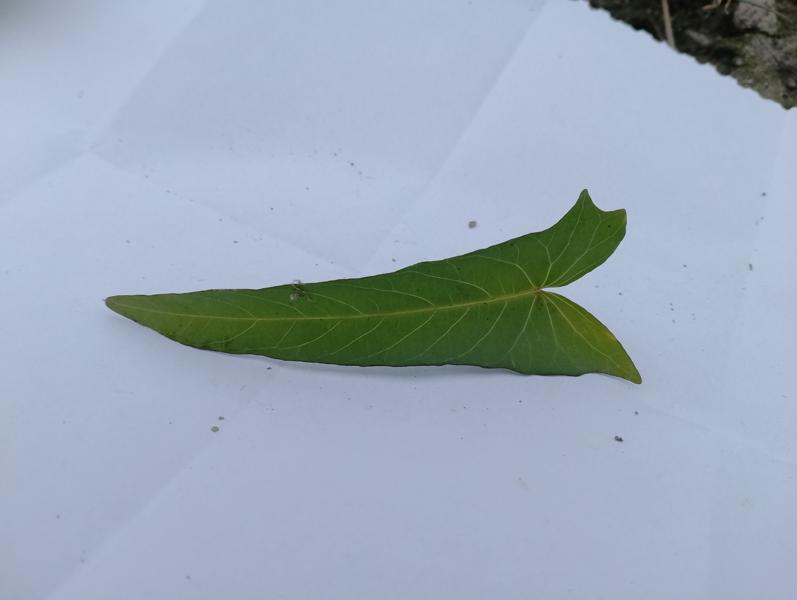
Weed species: Ipomoea aquatic